Afghan cuisine

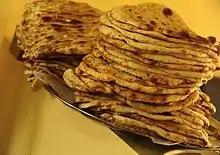
Naan (bread) from a local baker, the most widely consumed bread in Afghanistan

Afghan bread is flat and cooked in a tanoor or tandoor (a vertical ground clay oven). The bread is slapped onto a stone wall to cook. Tabakhai is a flatbread cooked on a flat upside-down pan.